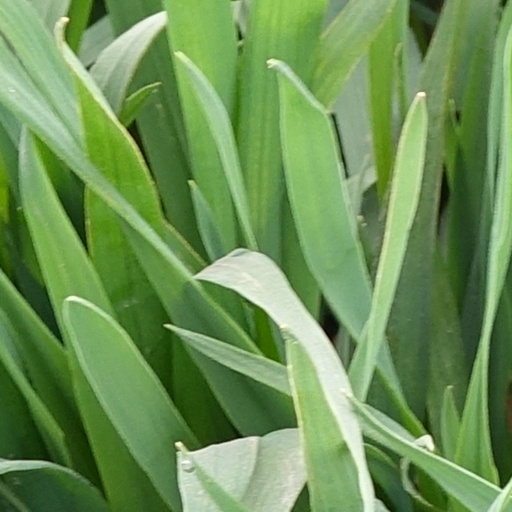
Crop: wheat